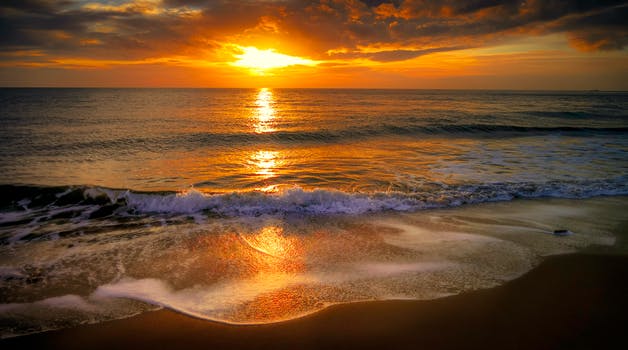
Label: No Watermark